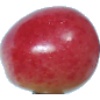
Label: cherry_rainier